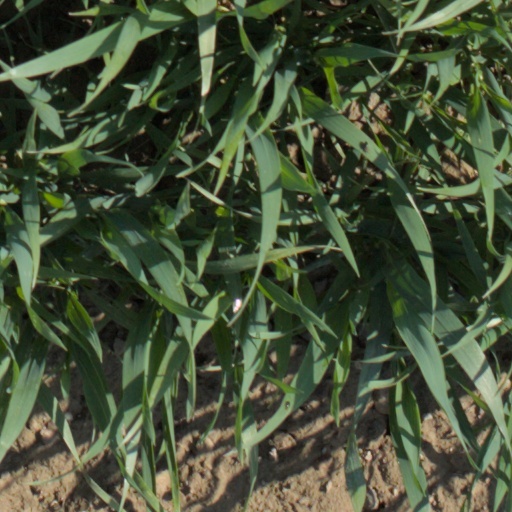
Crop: wheat